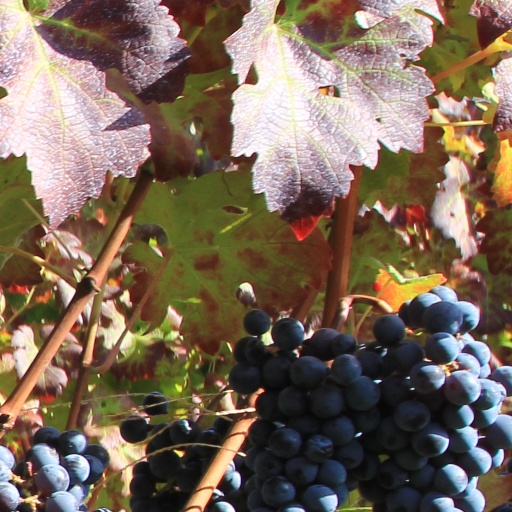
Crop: grape